History of tennis

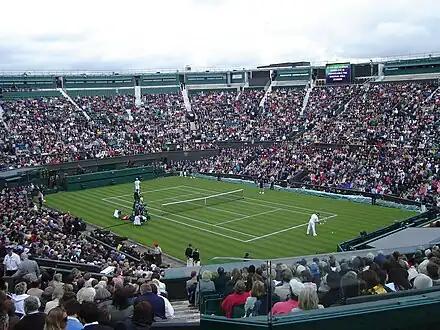
Players on Wimbledon's Centre Court in 2008, a year before the installation of a retractable roof

The racket sport traditionally named lawn tennis, invented in Edgbaston, Warwickshire, England, now commonly known simply as tennis, is the direct descendant of what is now denoted real tennis or royal tennis, which continues to be played today as a separate sport with more complex rules.